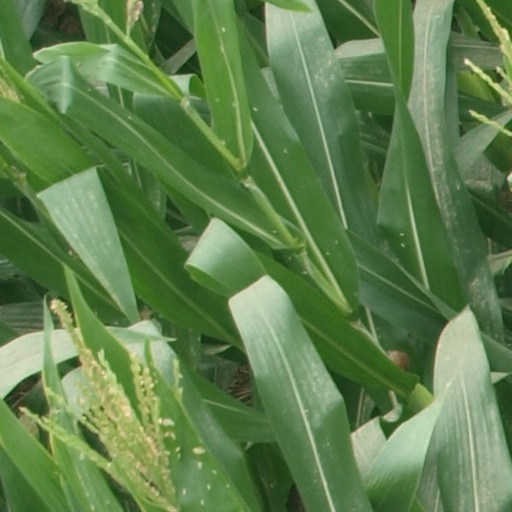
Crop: maize; corn